Clemson Island Prehistoric District

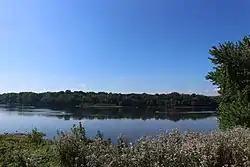
Clemson Island

Clemson Island Prehistoric District is a historic archaeological site and national historic district located at Halifax Township, Dauphin County, Pennsylvania. It is a series of three spatially discrete loci. They constitute a transitional Middle Woodland - Late Woodland (c. 900-1100 A.D.) earthwork mound and associated village. There is evidence of occupation from the Early Archaic period (c. 6,900 B.C.) to the 18th century. The mound was excavated in May and June 1929.